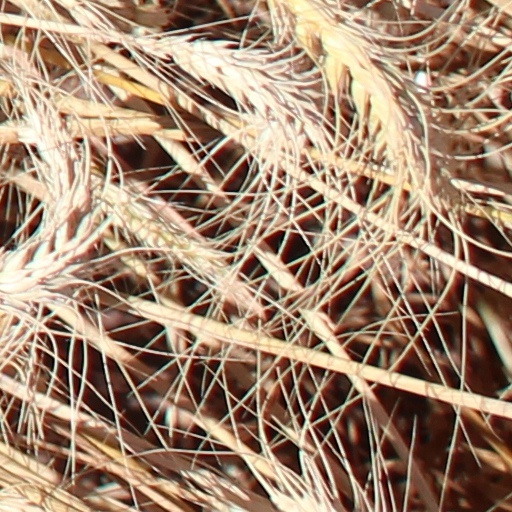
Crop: wheat